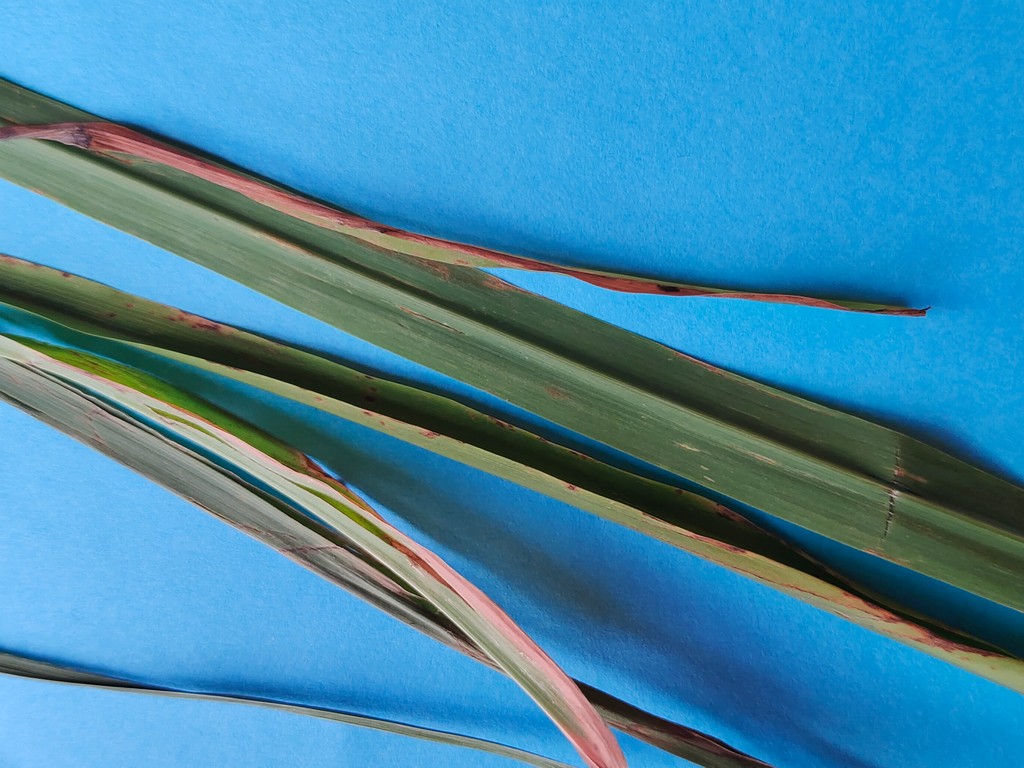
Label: Unhealthy